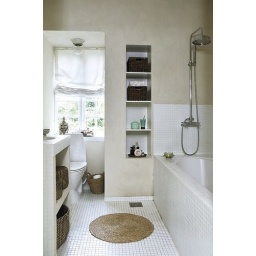
Cubbie in the bathroom wall, carved out space for the toilet